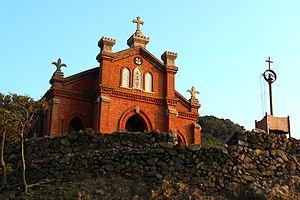
La liste des localités adhérant à l'association Les Plus Beaux Villages du Japon rassemble tous les bourgs et villages membres depuis sa création en 2005.